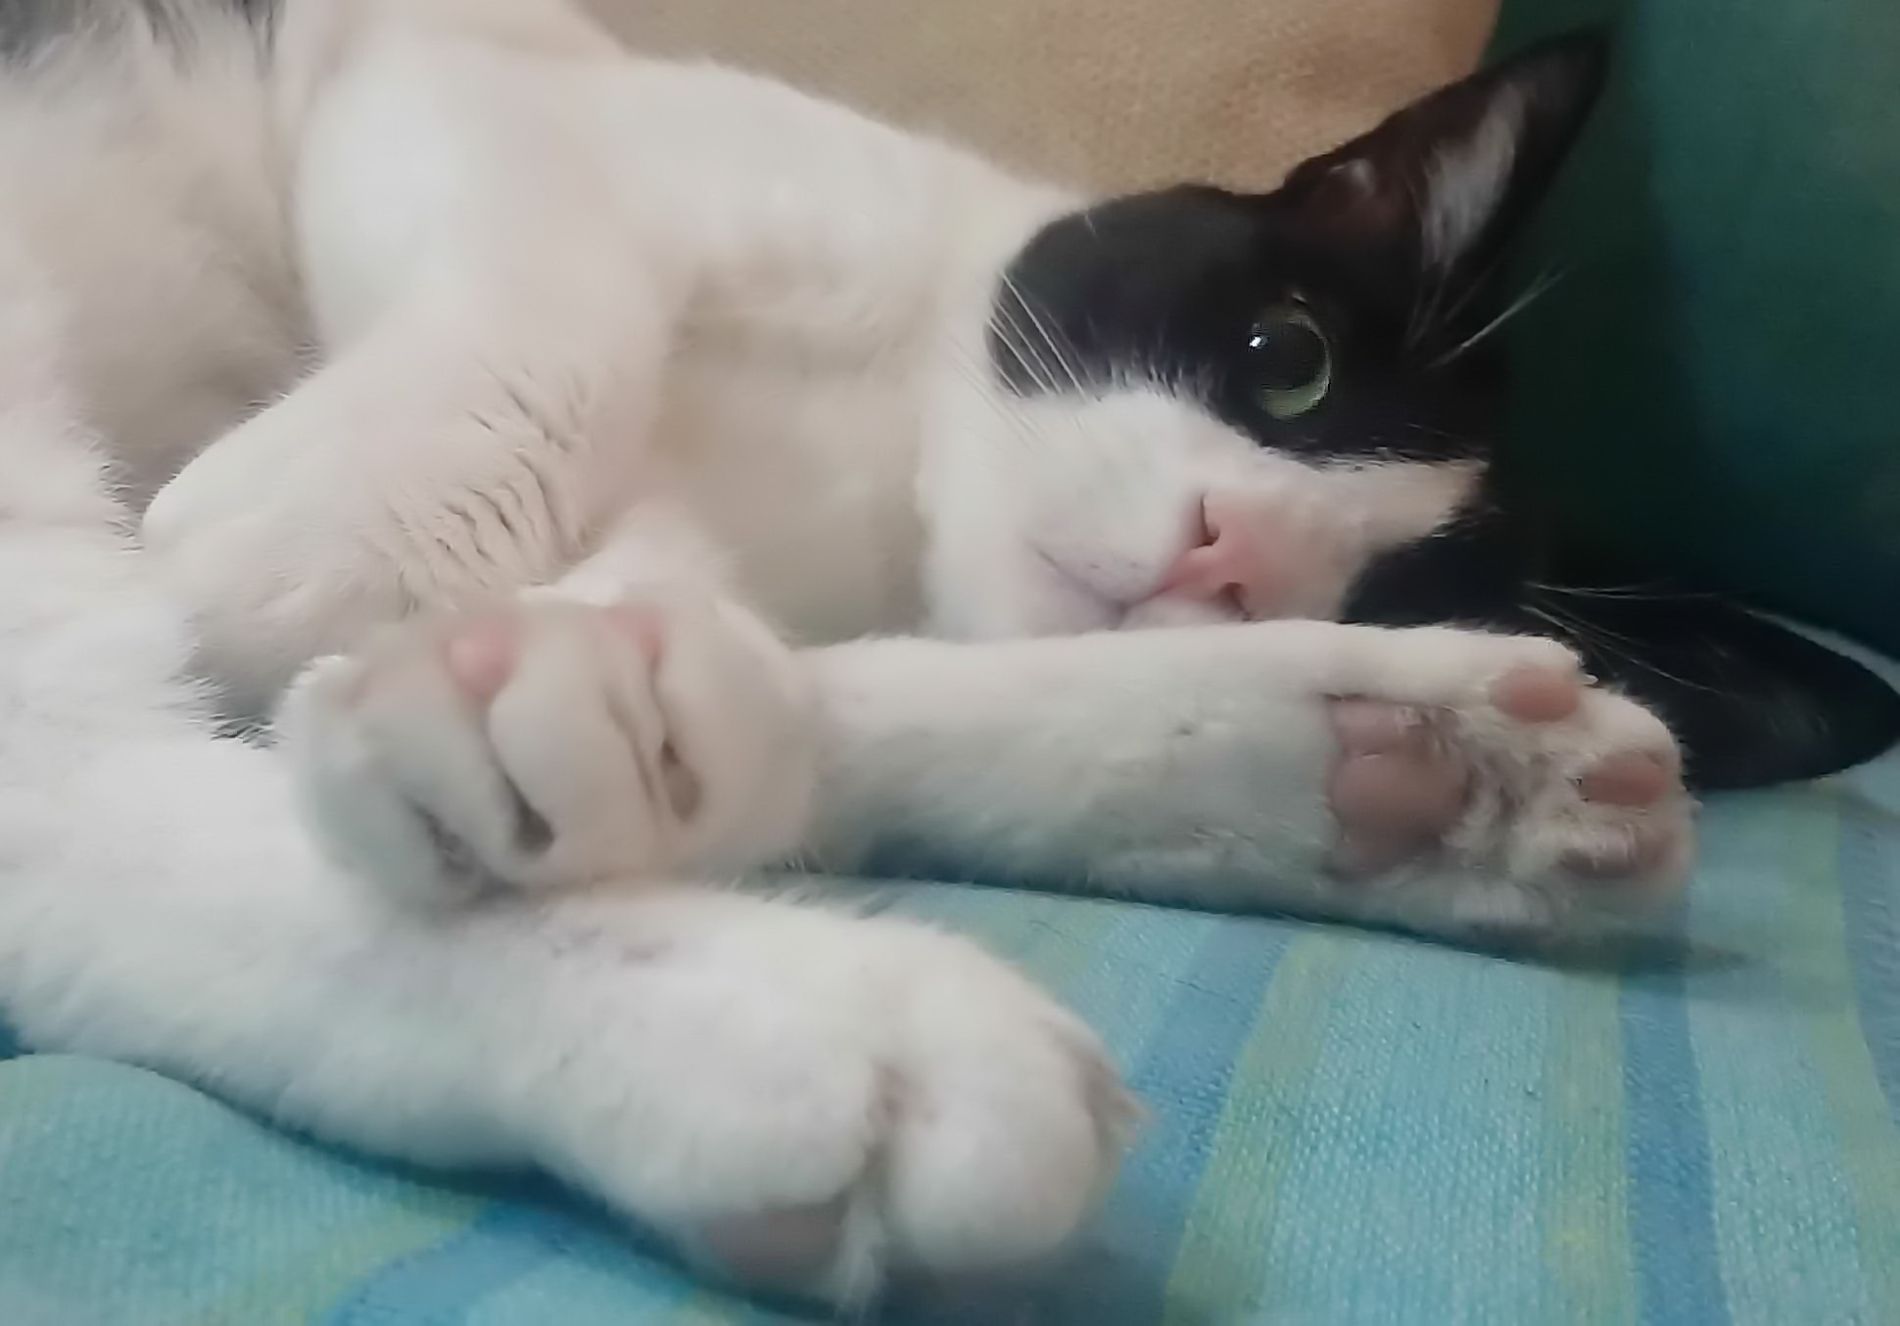
black and white cat
The image is a black and white cat lying on its side on a blue green striped fabric surface, and cushions behind it.
The image captures a scene featuring a relaxed black and white cat lounging on a blue-green striped fabric. The photo is taken from a low, eye-level angle. The color palette is blues, greens, whites, and blacks. The image uses a portrait-style composition.
Labels: Animal, Cat, Kitten, Mammal, Pet, Person, Sleeping, Head, Face, fabric, Cushions